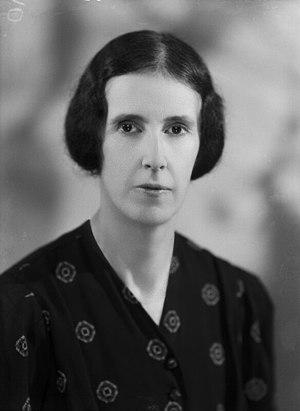
Lucy Edith Noel-Buxton, baronne Noel-Buxton est une femme politique du Parti travailliste britannique.